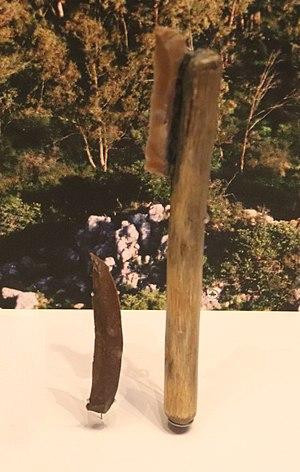
La préhistoire du Levant commence au Paléolithique inférieur, il y a environ 1,5 millions d'années, et s'achève à l'âge du bronze ancien, vers 2000 av. J.-C. Dans les frontières actuelles, cet espace couvre, du nord au sud, la Syrie occidentale, le Liban, la Syrie méridionale, Israël, la Palestine, la Jordanie, aussi une partie du Sinaï.